Qolla l-Bajda Battery

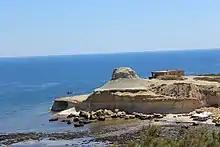
The hillock "Qolla l-Bajda", with the battery in the background.

Qolla l-Bajda Battery was built by the Order of Saint John in 1716 on the spur of land between the bays of Xwejni and Qbajjar. It was named after a nearby hillock known as "Qolla l-Bajda" (the White Hillock). It was designed by the military engineers Jacques de Camus d'Arginy and Bernard de Fontet.